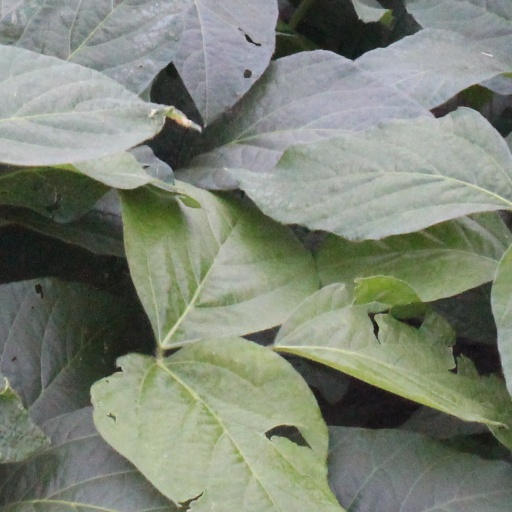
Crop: soybean